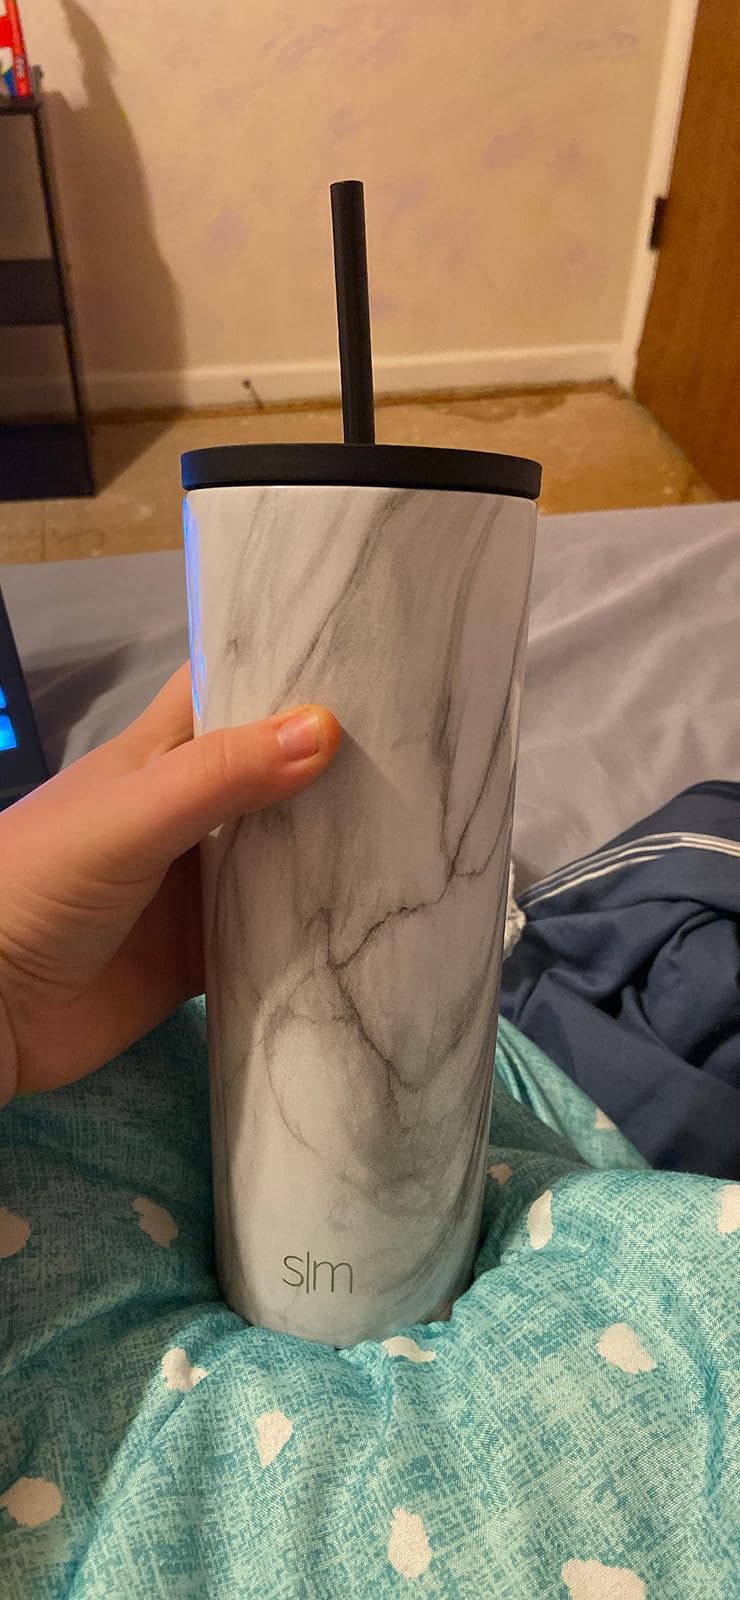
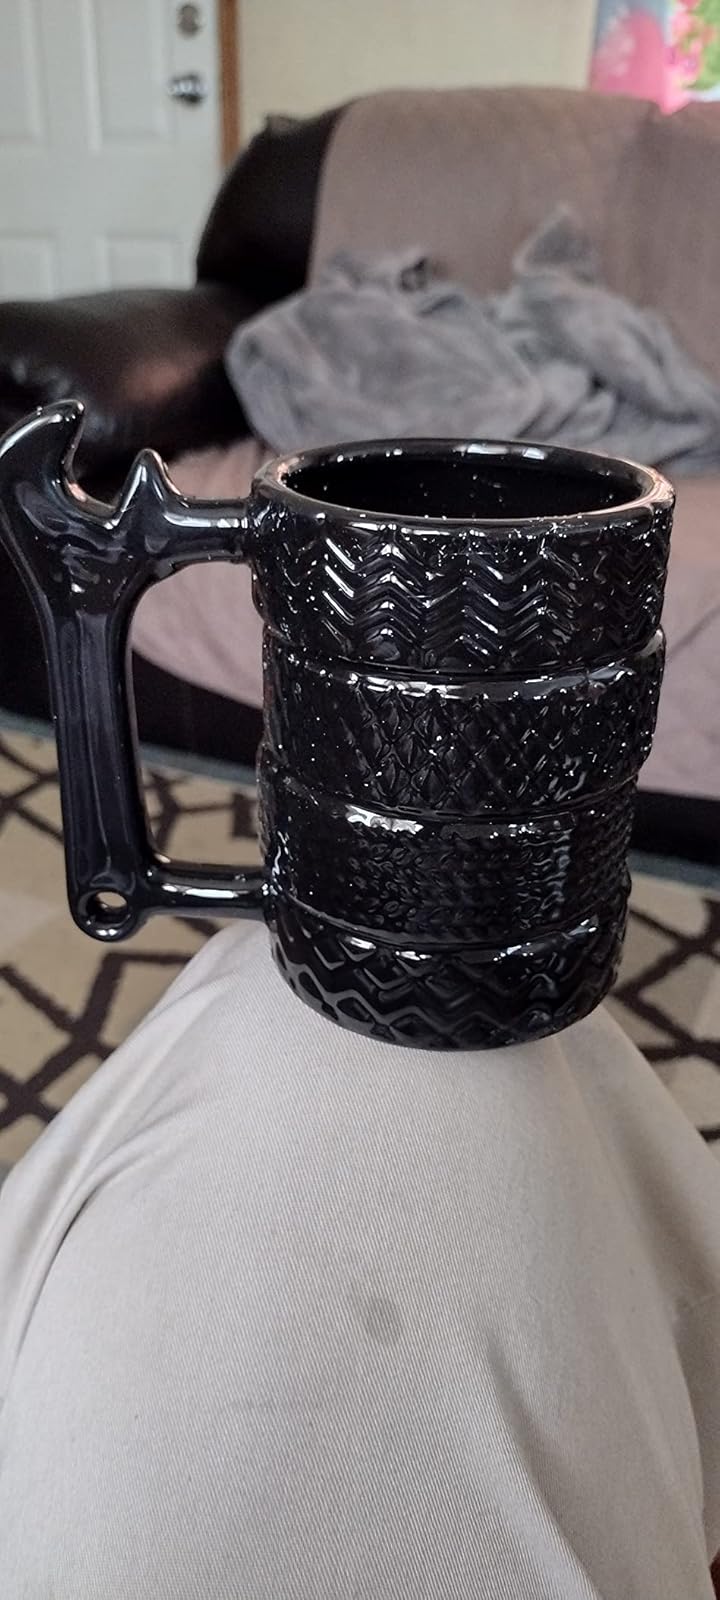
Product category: items_mug
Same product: no